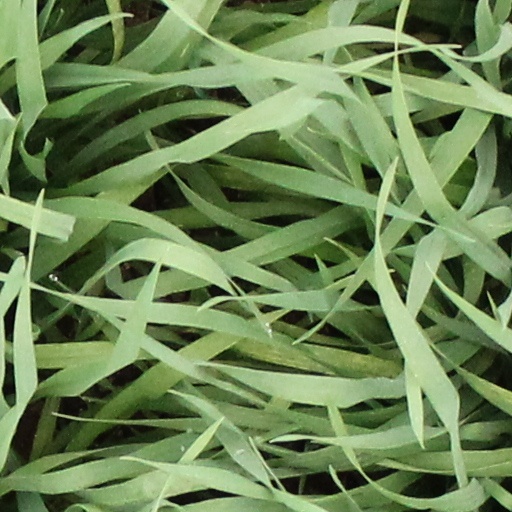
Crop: wheat